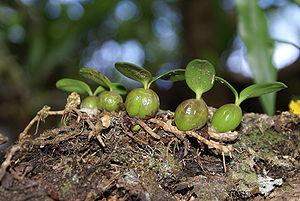
Bulbophyllum nutans (Ti carambole) une orchidée épiphyte endémique de Madagascar et des Mascareignes, photographiée ici à La Réunion en forêt de Notre-Dame de la Paix